Jimmie Lewallen

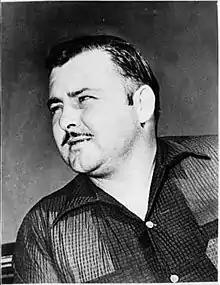

Jimmie Lewallen (August 22, 1919 – October 16, 1995) was an American stock car racing driver from High Point, North Carolina, United States. He competed in NASCAR's Strictly Stock/Grand National division (now called the NASCAR Cup Series) from its first race at Charlotte Speedway in 1949 until 1960.